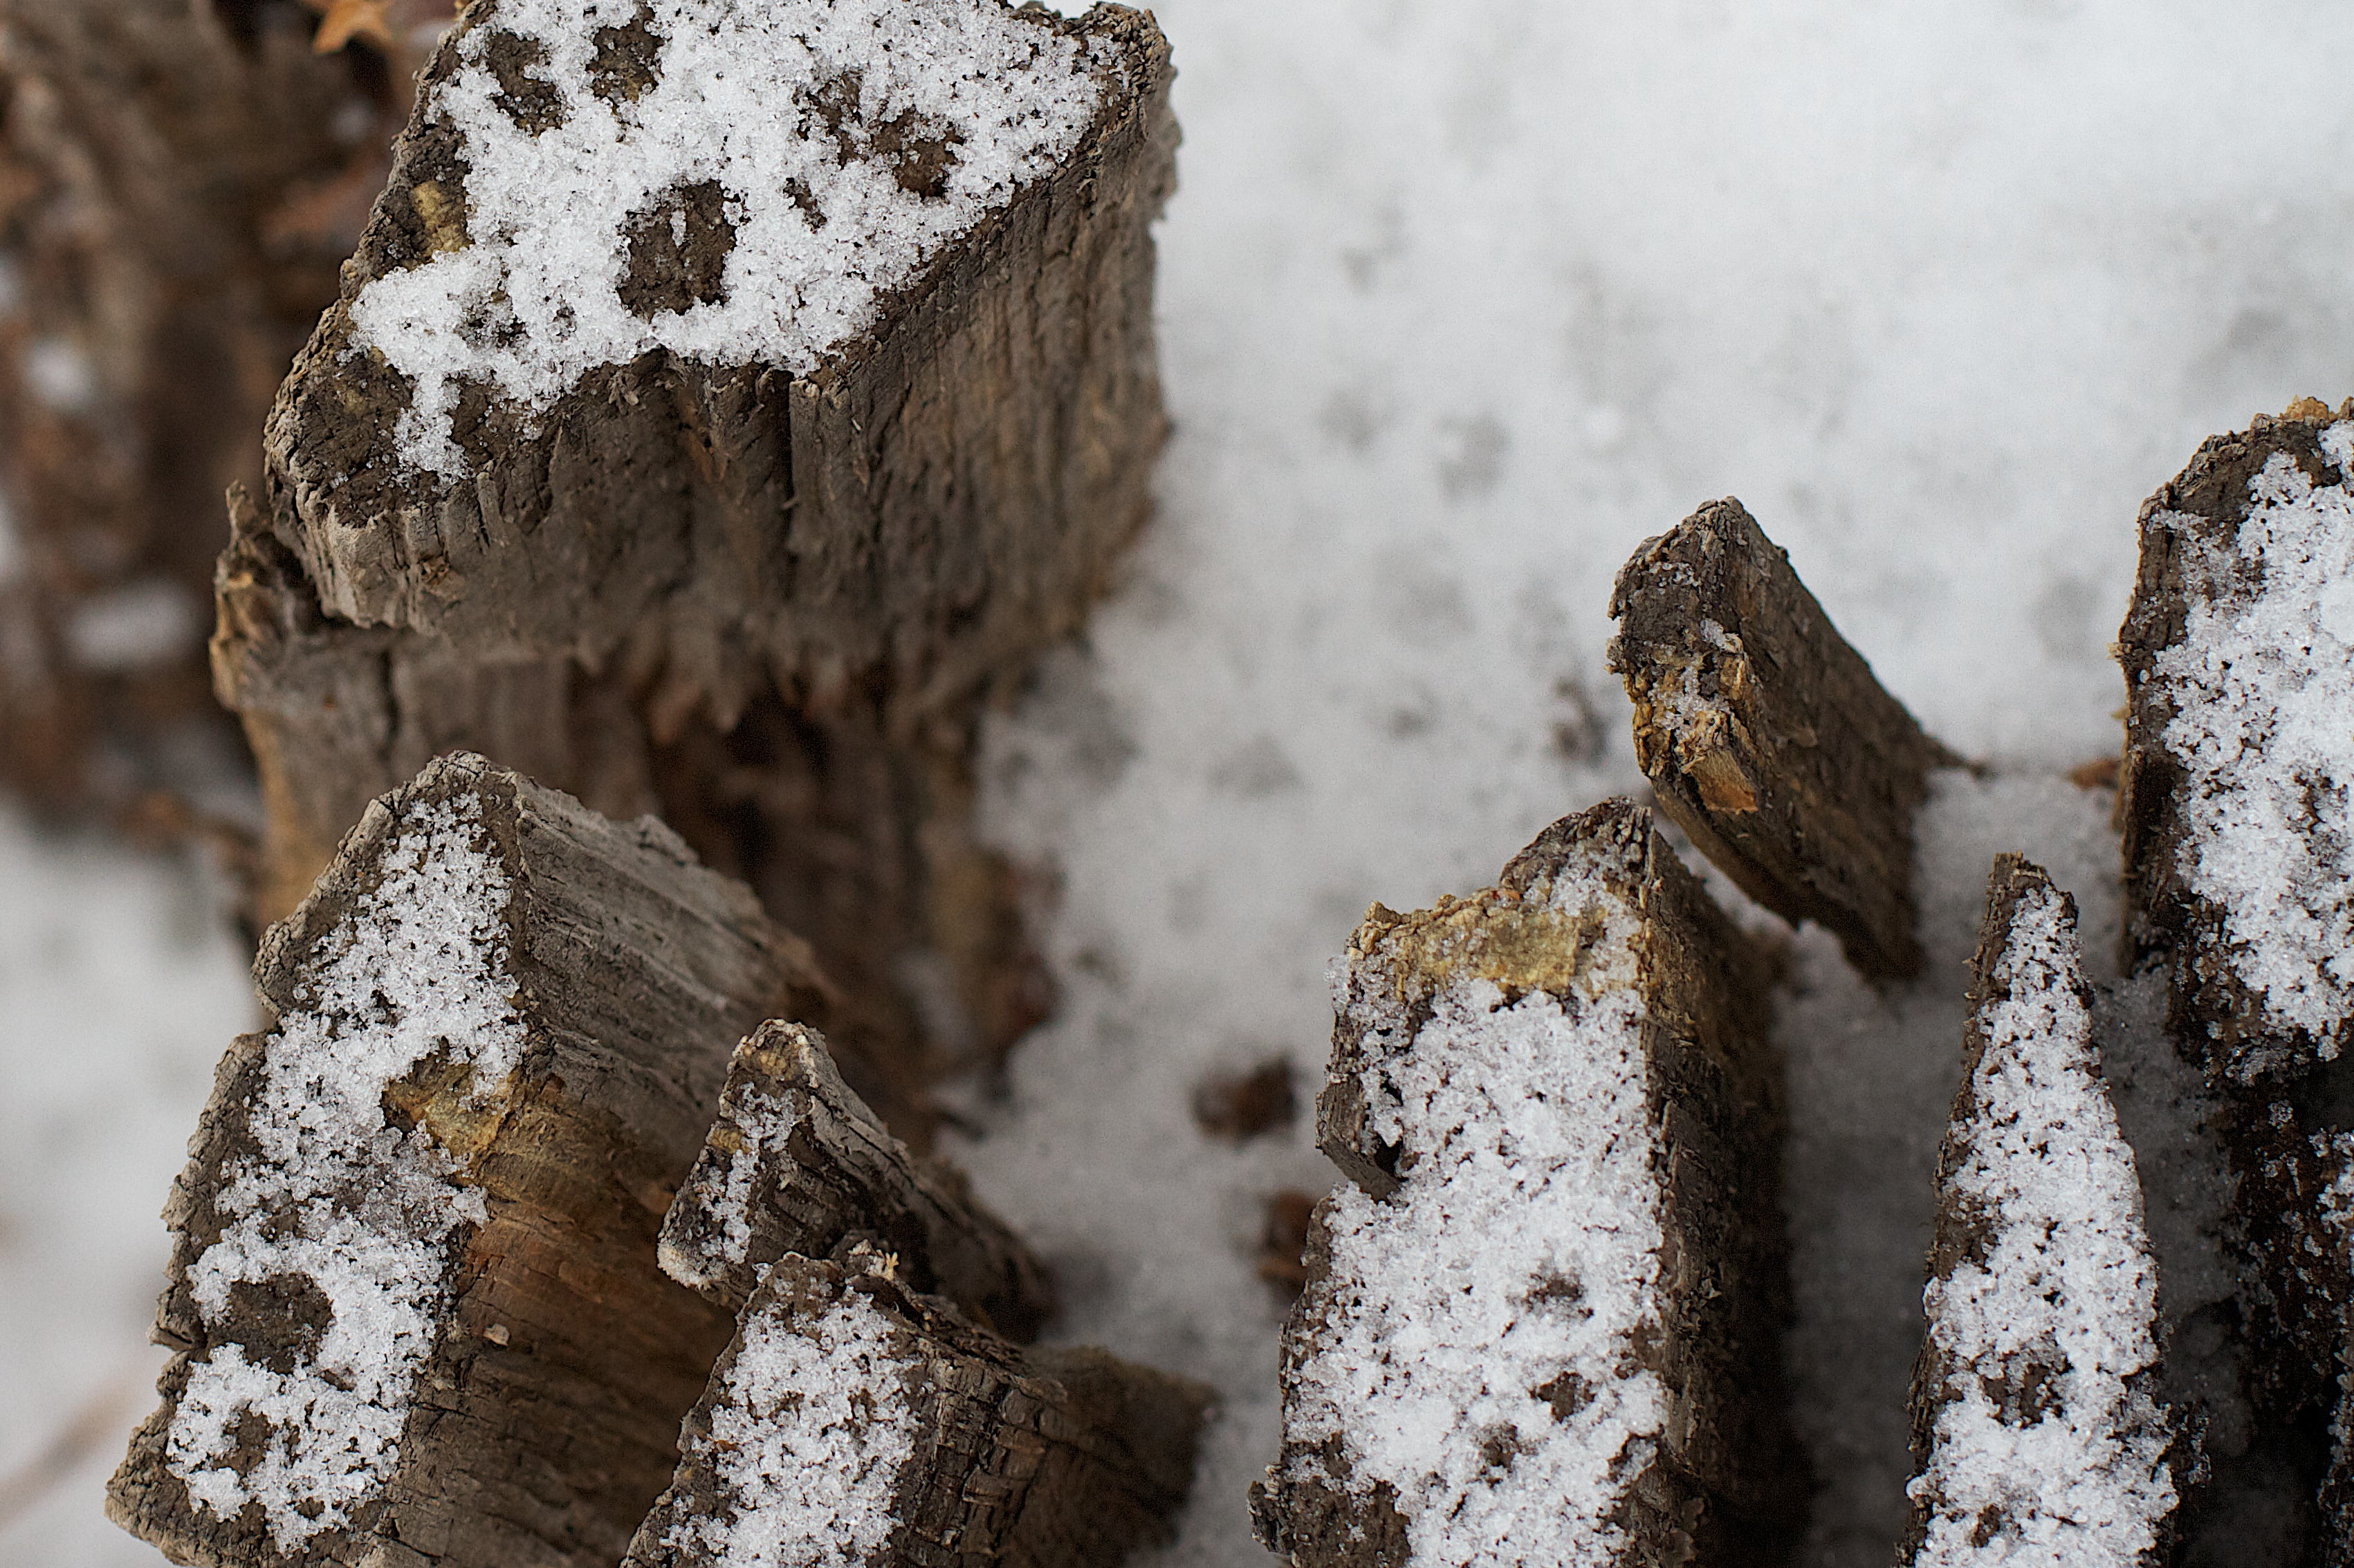
tree, nature, rock, branch, snow, winter, leaf, frost, ice, spring, weather, soil, season, material, close up, freezing, macro photography